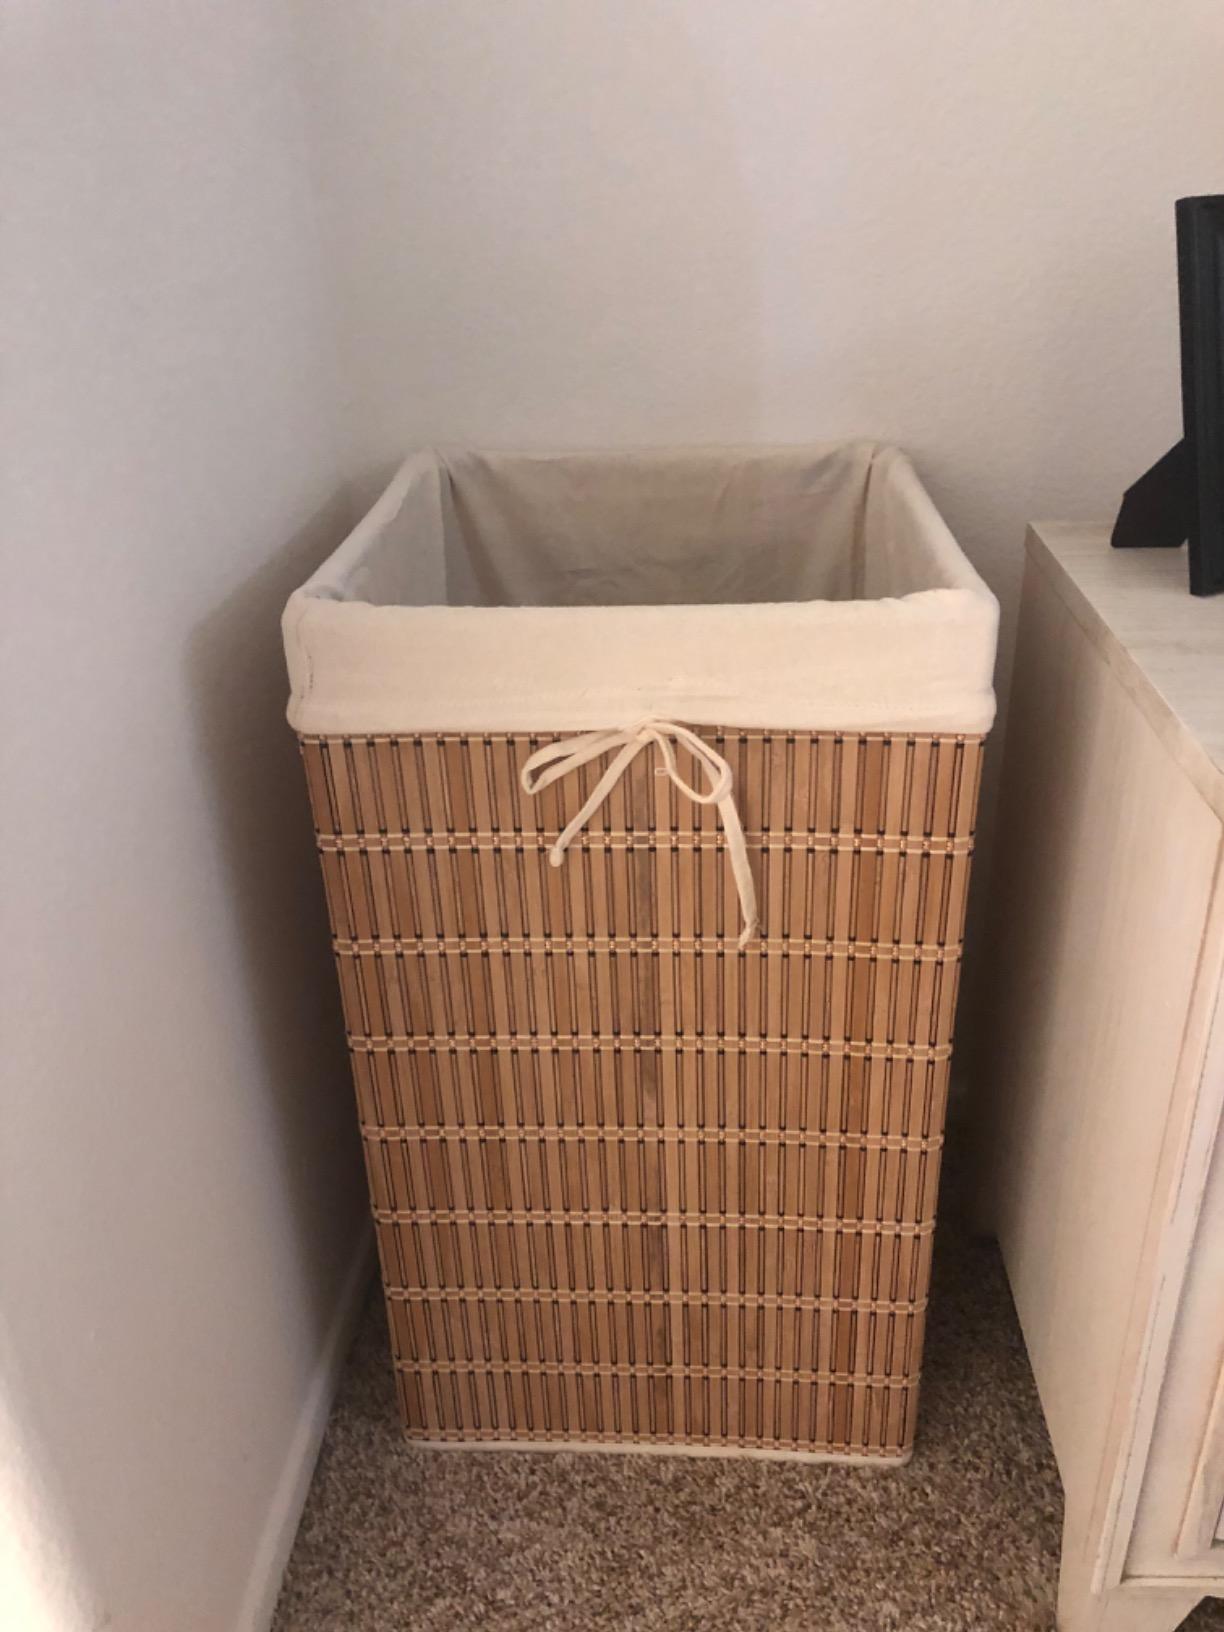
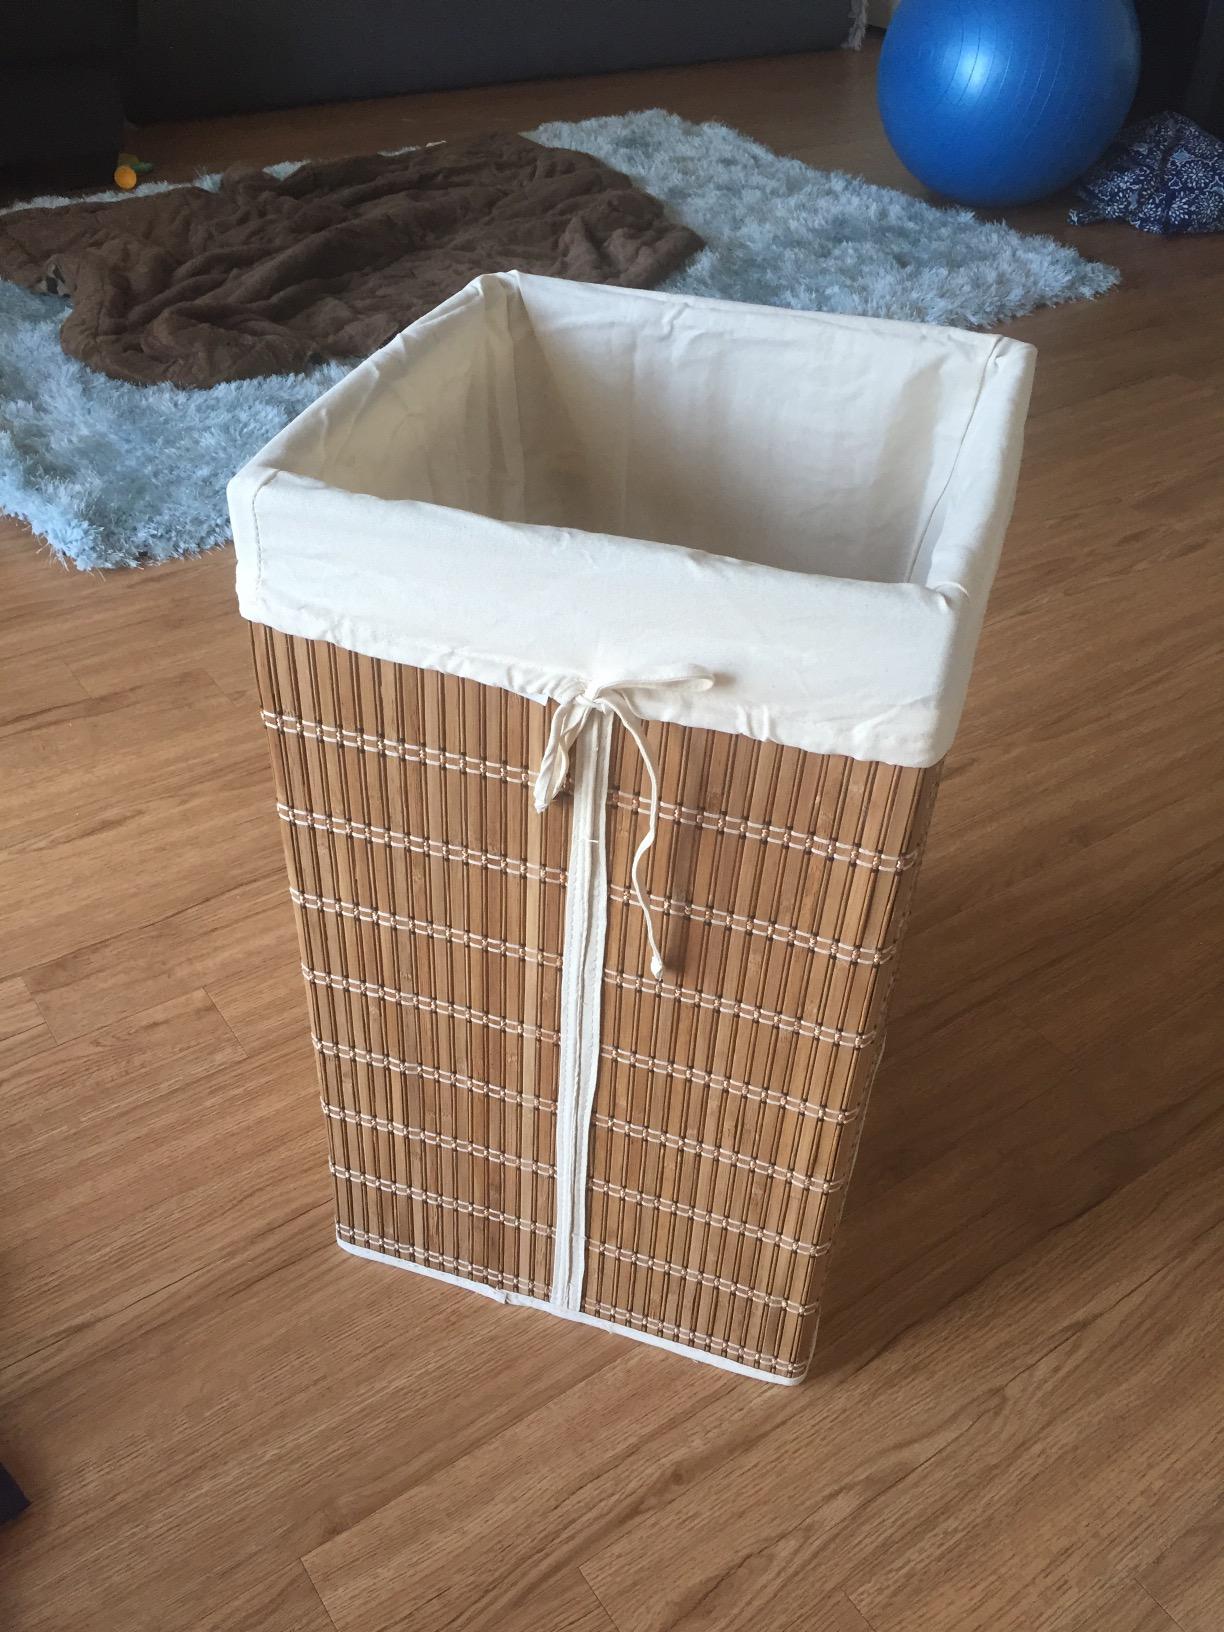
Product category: items_hamper
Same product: yes